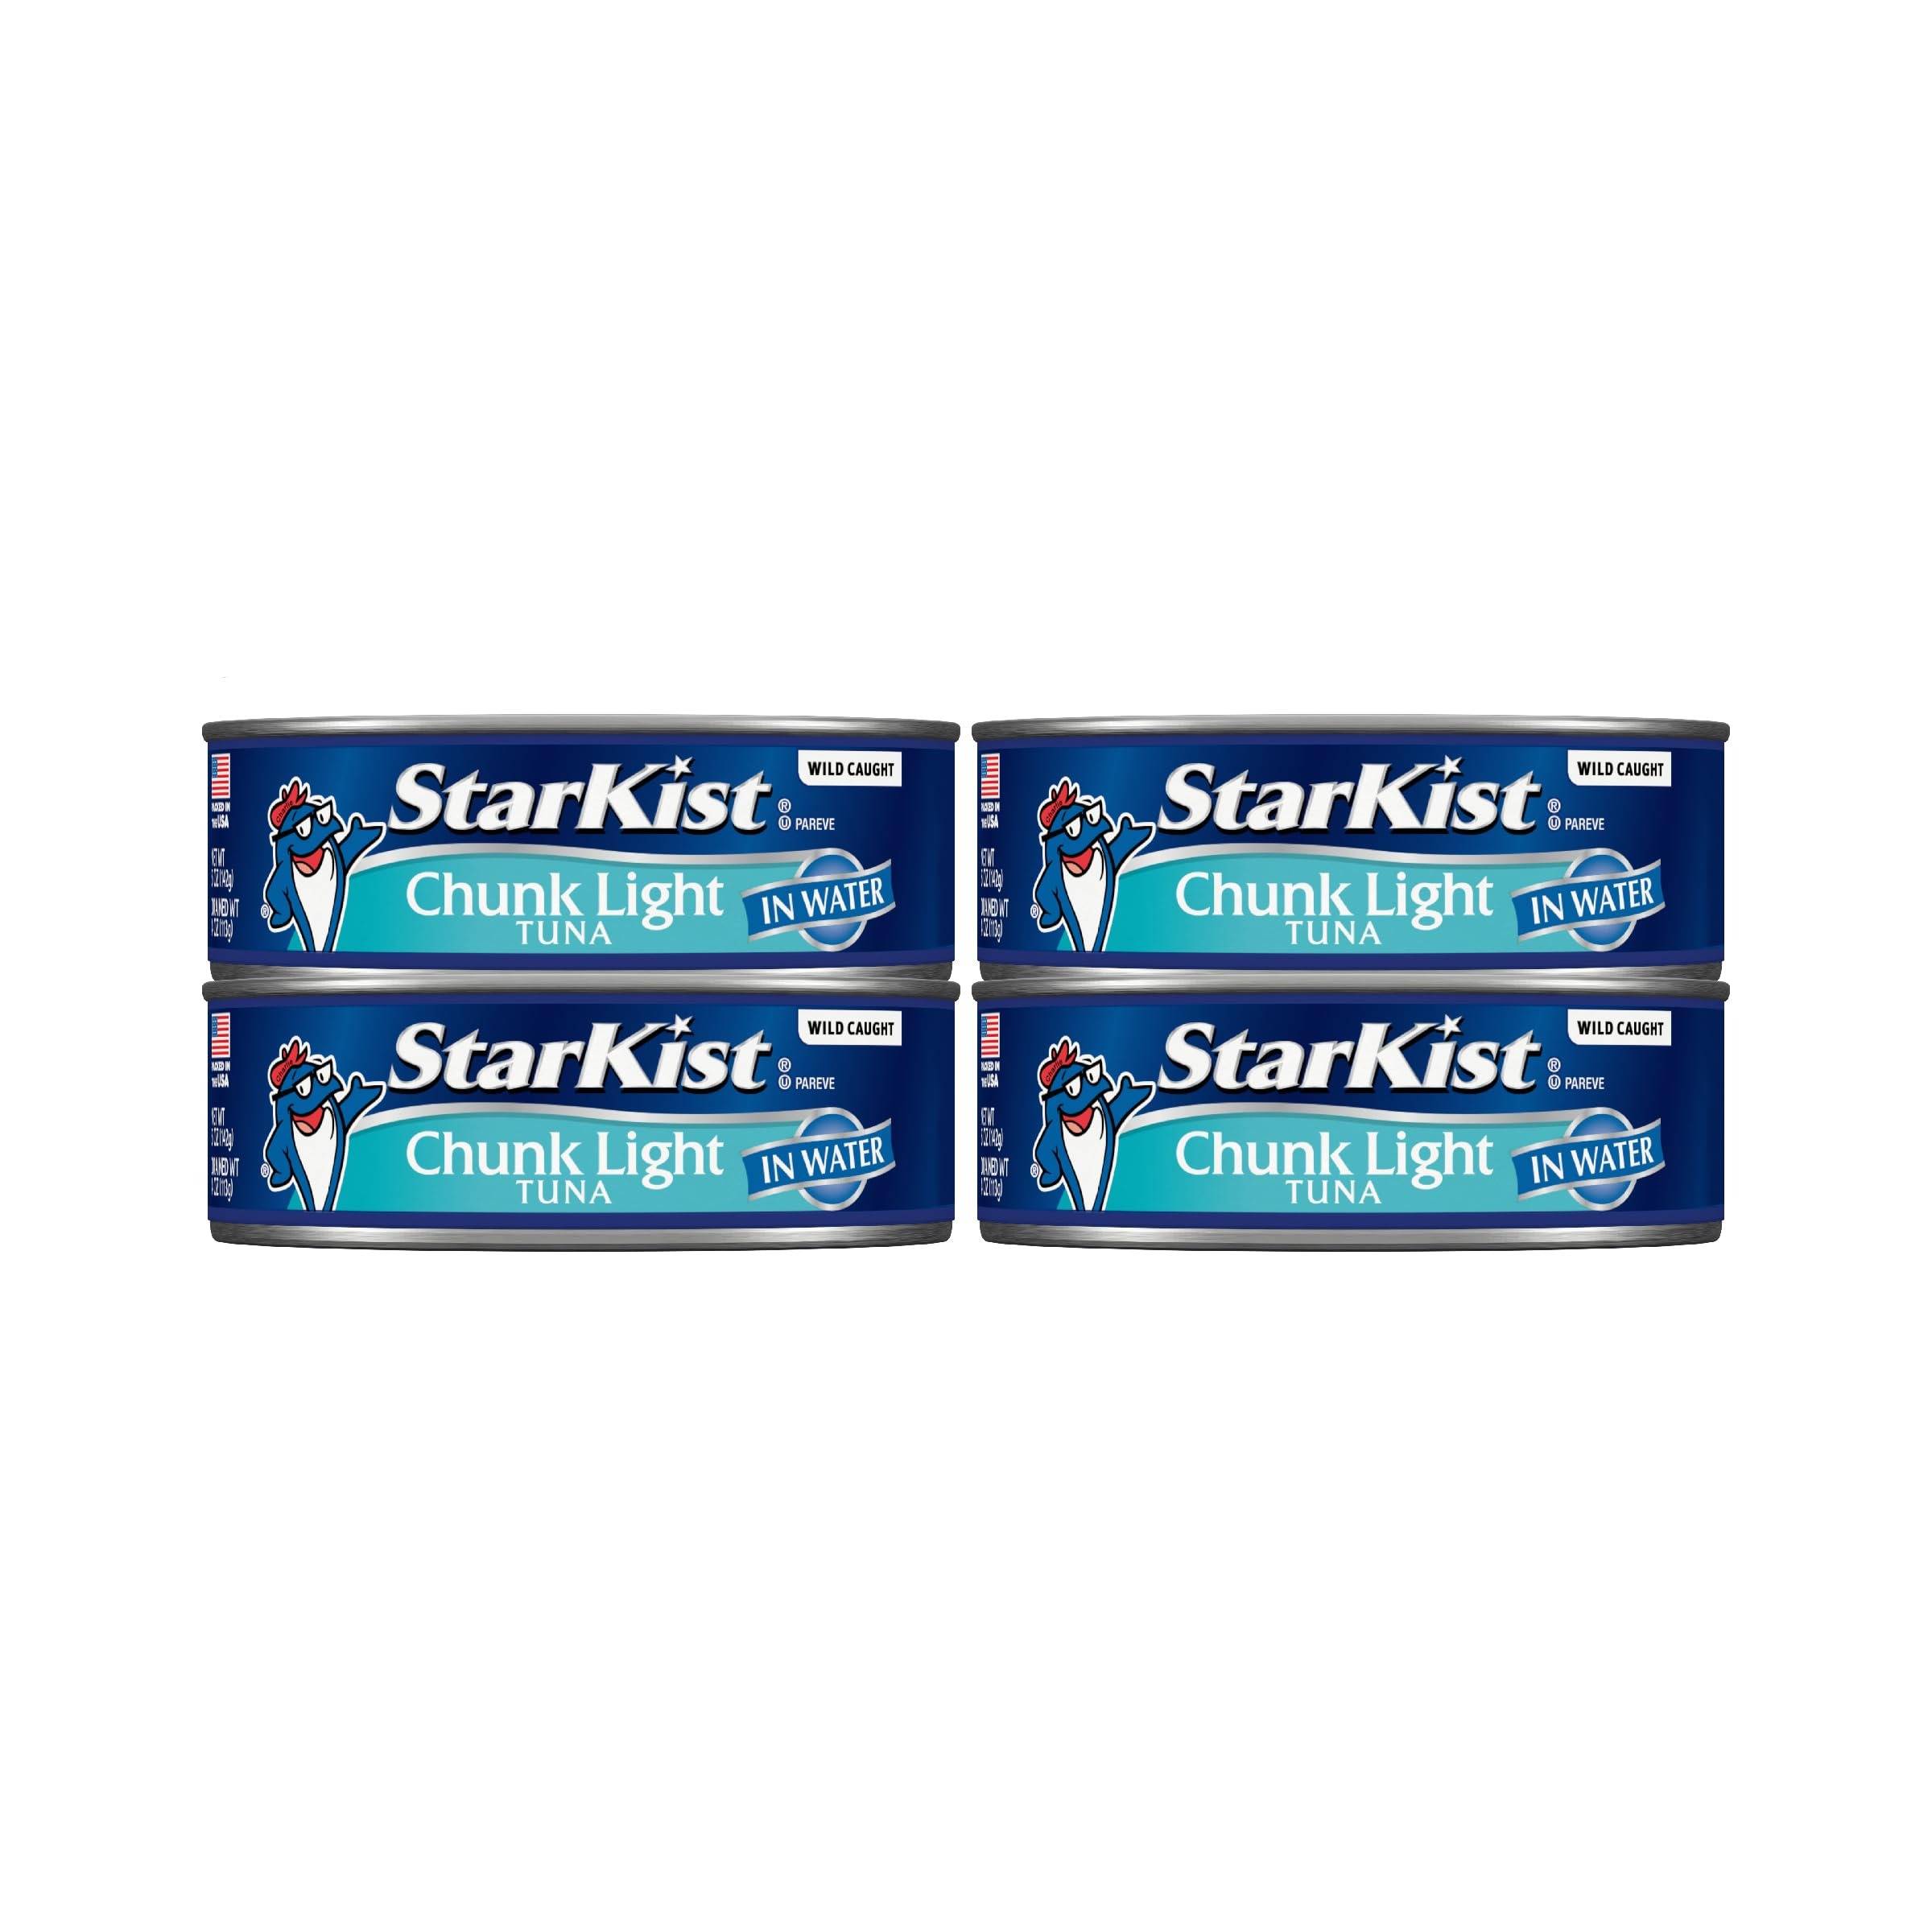
Item Name: StarKist Chunk Light Tuna in Water, 5 oz (4 Pack) Canned Tuna Fish, Wild Caught, Gluten Free, Ready to Eat, Perfect for Salads, Keto Meals and Snacks, with 20g Protein & 90 Calories Per Serving
Bullet Point 1: Delicious, Mild Flavor: Starkist Chunk Light Tuna in Water can features the dolphin safe, wild caught tuna with a naturally mild flavor people have come to expect from Starkist. Try this in cool tuna salads and hot casseroles
Bullet Point 2: Excellent Source of Protein: Our Chunk Light Tuna is a natural source of protein and Omega 3s, plus it has 20g of protein and 90 calories per can. It’s soy and gluten free and works well with Keto, Paleo, Mediterranean and Weight Watchers diets
Bullet Point 3: Add Variety to Your Diet: Tuna is a wholesome choice for a snack or meal StarKist Chunk Light Tuna in Water is a great and easy way to add seafood to your diet
Bullet Point 4: Versatile: StarKist Chunk Light Tuna in Water is a versatile and easy way to liven up a meal This canned tuna can be used in cool salads, hot casseroles, on sandwiches and even eaten on its own as a snack or meal
Bullet Point 5: Easy to Store:. These tuna in water cans are easy to store and great to have handy for when hunger strikes, whether you’re on the go, at the office or at home
Value: 20.0
Unit: Ounce

Price: 4.79